Gautefall

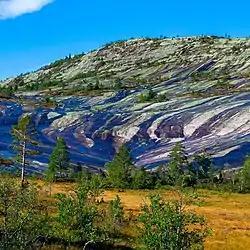
Himmelriket is also known as Jørundskårheia.

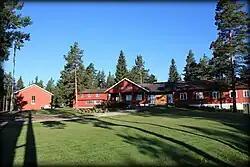
Fjelltun Youth Center and Camp.

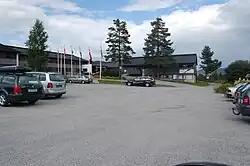
Gautefall Ski Lodge

Gautefall is home to numerous hiking trails, including Havrefjelløypa and Heigeitilløypa, two trails connecting Gautefall with Nissedal. The long Heigeitilløpya trail was opened in 2009 and connects Gautefall with Holmevatn Lake at Kyrkjebygdheia in the north, while the roundtrip Havrefjelløypa trail leads to the peak at Havrefjell mountain. Several trailheads can be found by the Gautefall Skicenter, including the trail to Himmelriket (Jørundskarsvåene), which is marked by blue poles from the hotel. The long trail to Himmelriket ("Heavenly Kingdom") takes about one hour and leads to a roche moutonnée rock formation created by a glacier during the last ice age. The smooth granite sheepback is tens of thousands of years old and reached around from the hotel. There is also a large abandoned bearcave located here. The trail to Himmelriket traverses vegetationless areas, mountains, pine tree groves, and heath oases before reaching large, smooth, glacial granite slopes. It is one of the most popular hiking trails at Gautefallheia.